Broadway, Worcestershire

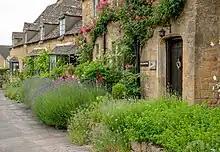
Row of houses of Cotswold stone in Broadway

The road between Evesham and the summit of Fish Hill became a toll road as a result of legislation dated 1728. Tolls were collected at Turnpike House, which can be found (now renamed Pike Cottage) in the Upper High Street. However, the introduction of the railways in Britain in the mid-19th century reduced the passing trade on which Broadway relied. Travel by stagecoach stopped almost immediately with the opening of the railway in Evesham in 1852.